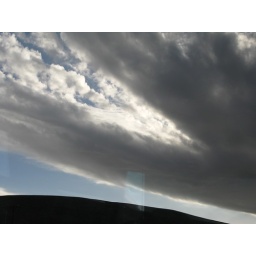
Taken from the bus window on a highway in Turkey